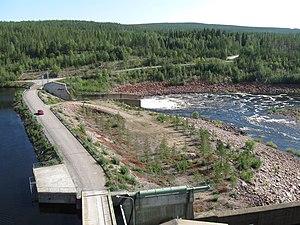
La centrale hydroélectrique de Pirttikoski est une centrale hydroélectrique située à Rovaniemi en Finlande.